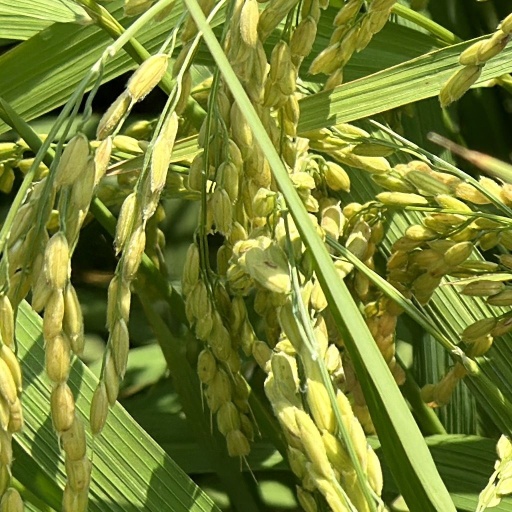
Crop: rice